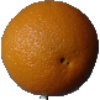
Label: Orange 1